Harmful algal bloom

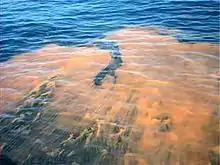
A harmful coastal algal bloom event

HABs contain dense concentrations of organisms and appear as discolored water, often reddish-brown in color. It is a natural phenomenon, but the exact cause or combination of factors that result in a HAB event are not necessarily known. Three key natural factors are thought to play an important role in a bloom - salinity, temperature, and wind. HABs cause economic harm, so outbreaks are carefully monitored. For example, the Florida Fish and Wildlife Conservation Commission provides an up-to-date status report on HABs in Florida. The Texas Parks and Wildlife Department also provides a status report. While no particular cause of HABs has been found, many different factors can contribute to their presence. These factors can include water pollution, which originates from sources such as human sewage and agricultural runoff.